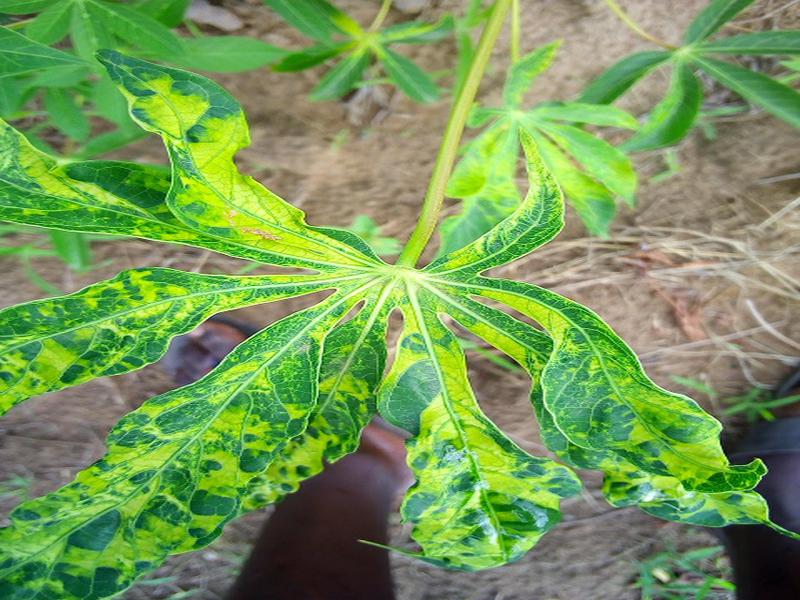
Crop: cassava
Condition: mosaic_disease